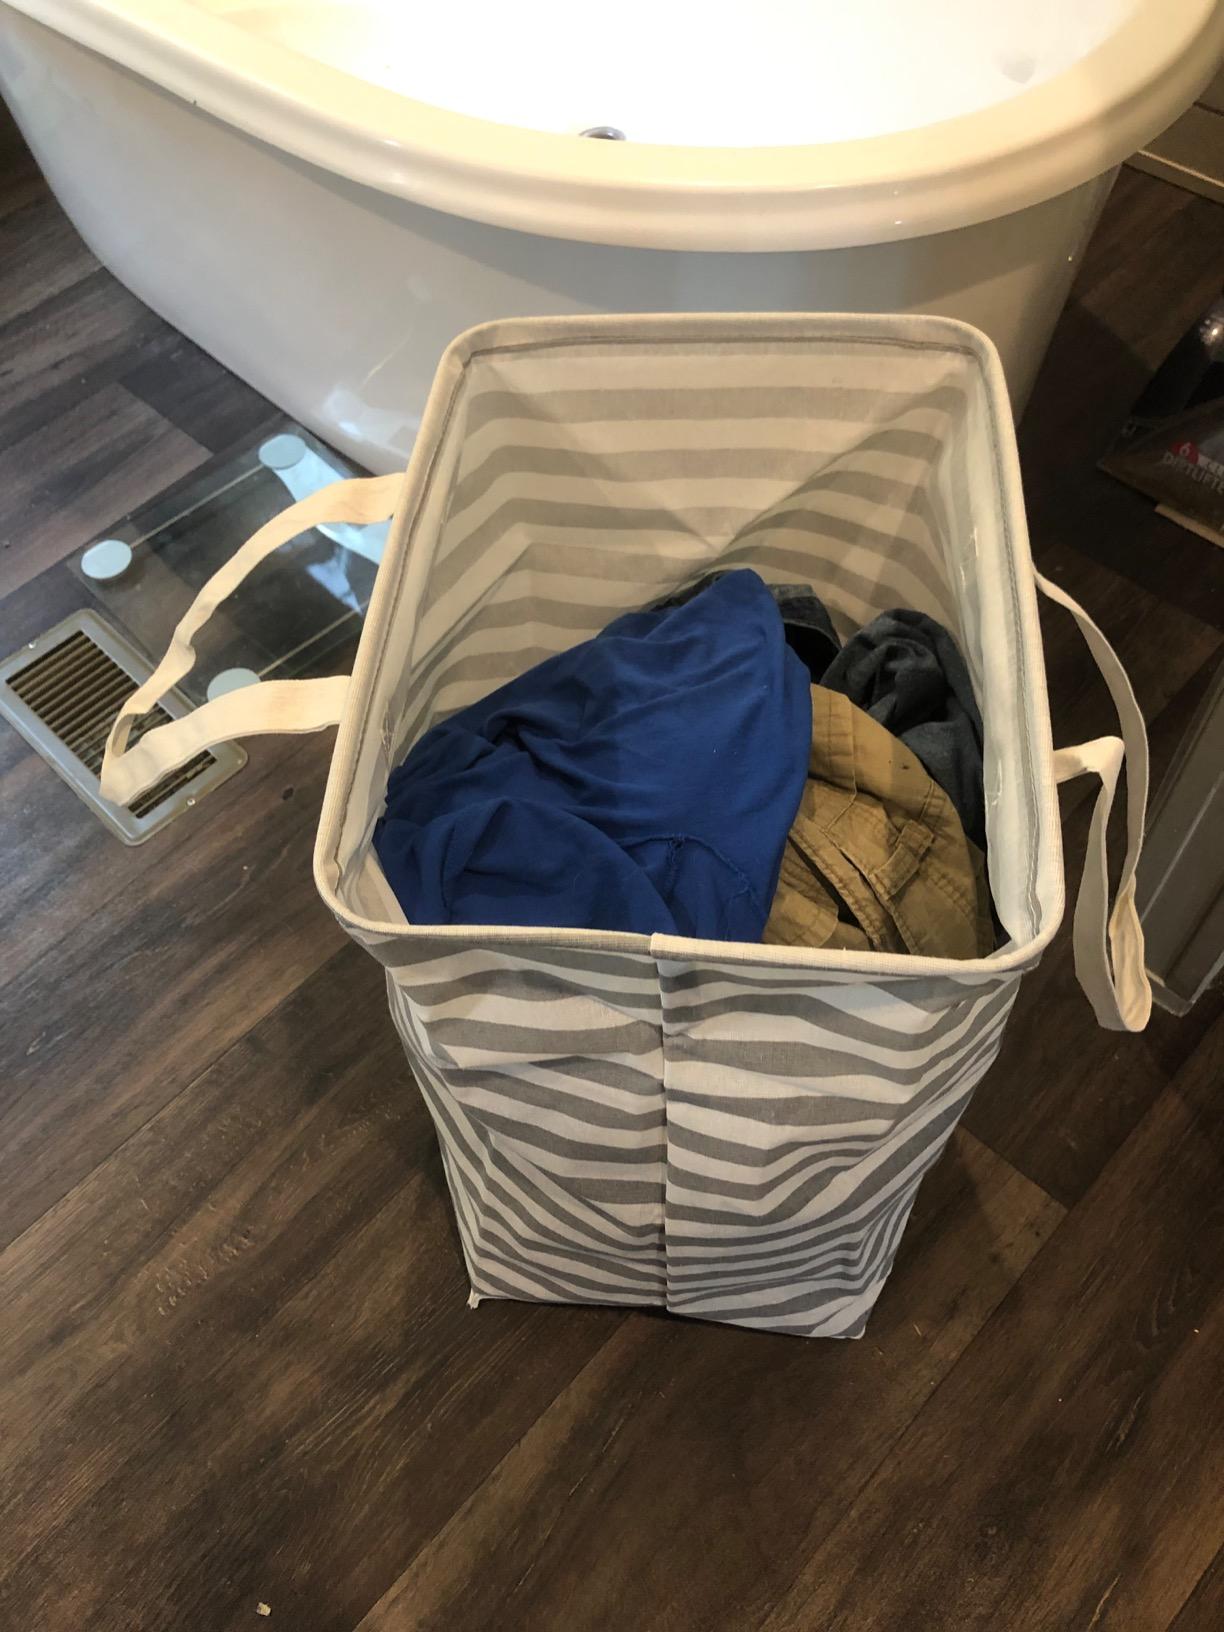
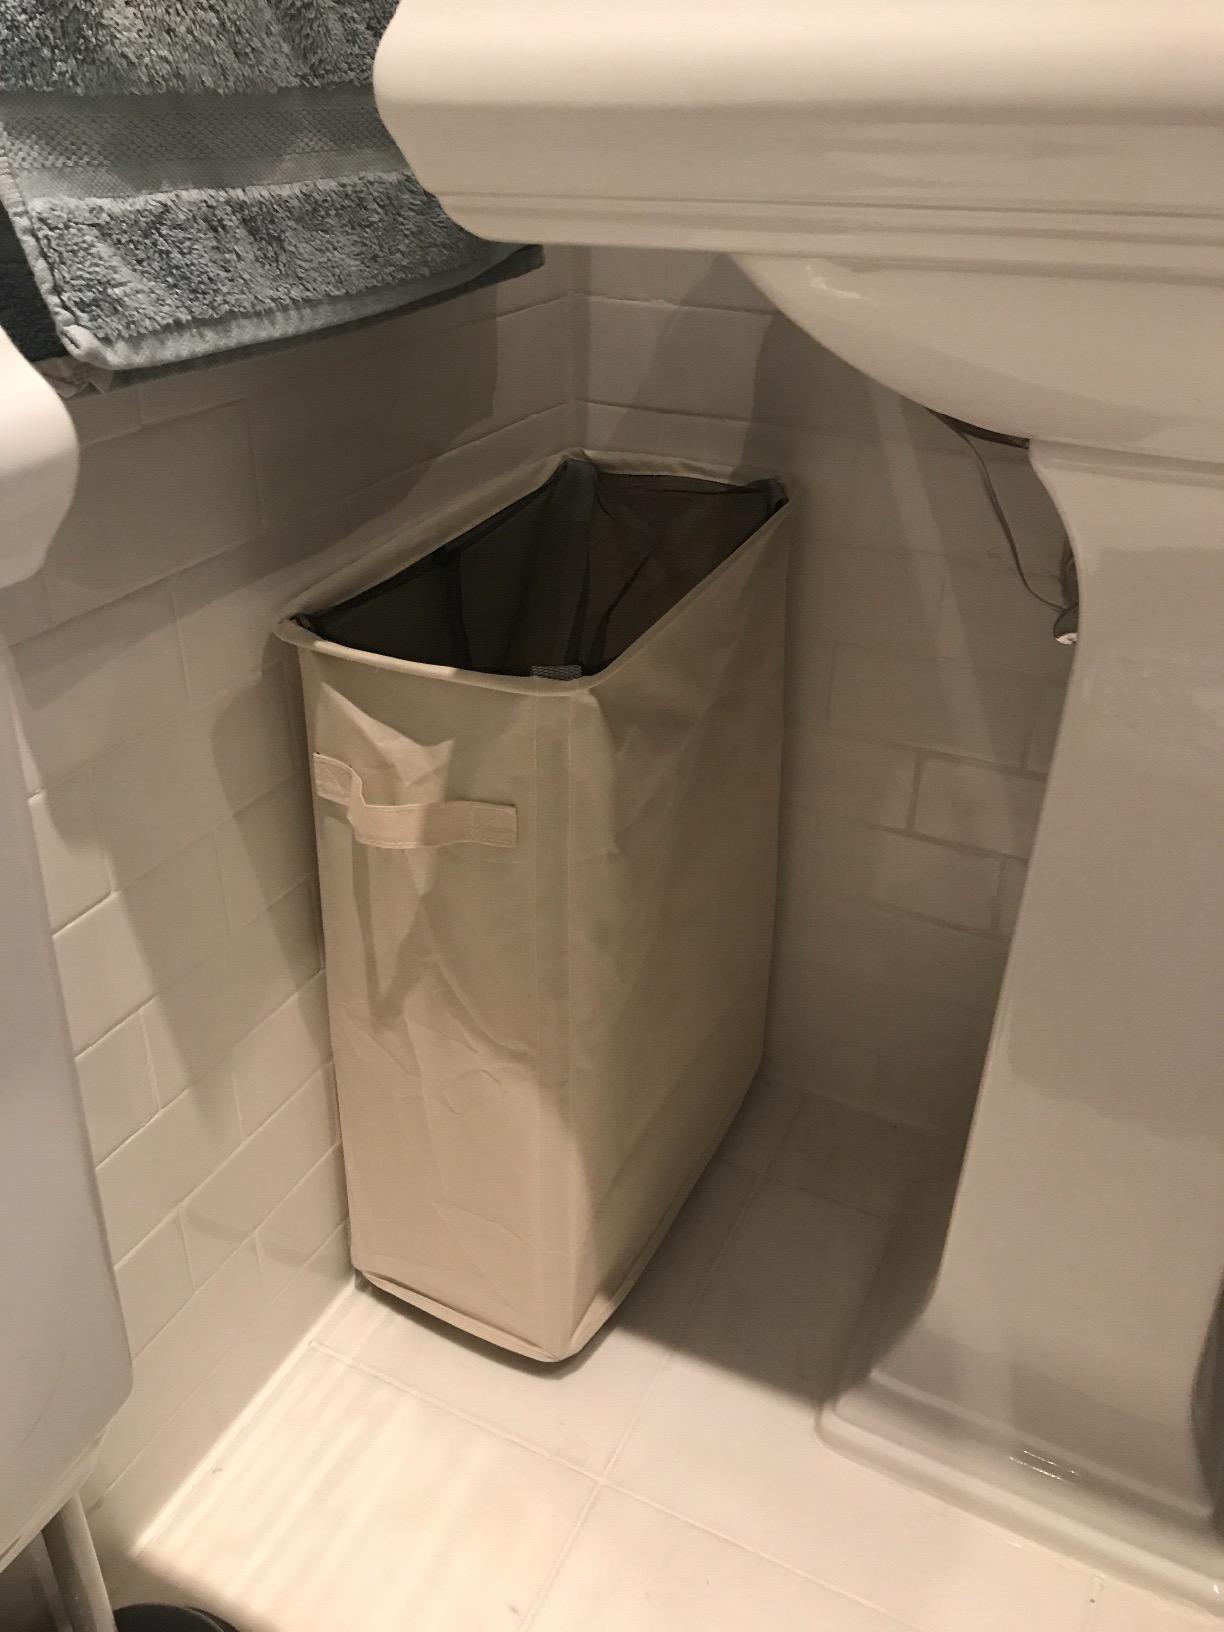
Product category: items_hamper
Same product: no